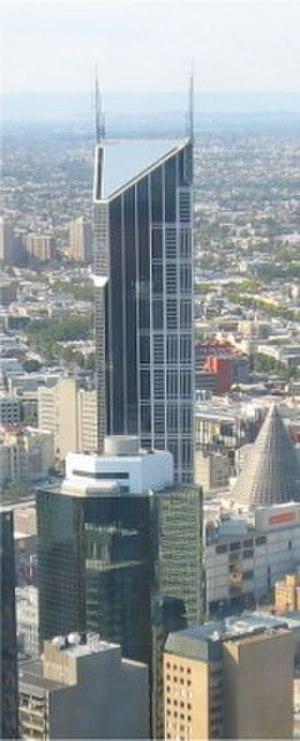
Le Melbourne Central Shopping Centre est un gratte-ciel de bureaux construit par Kisho Kurokawa à Melbourne en 1988 et situé au 350 Elizabeth Street.
Depuis la construction du 351 Collins Street en 1968, 92 gratte-ciel ont été construits à Melbourne en Australie, soit le plus grand nombre de gratte-ciel des villes d'Australie après Sydney.